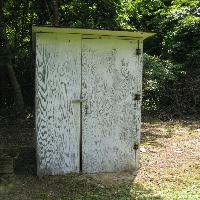
Weather: sun or clear